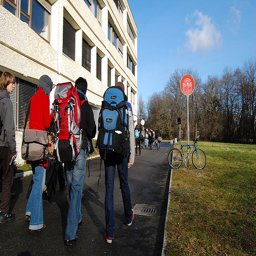
A group of travelers walkin on a path near a building.
a group of people wearing back packs walking on a road near a building
some people are walking and they have backpacks
a group of young people walk together two with hiking backpacks
a group of kids walking out side down a road